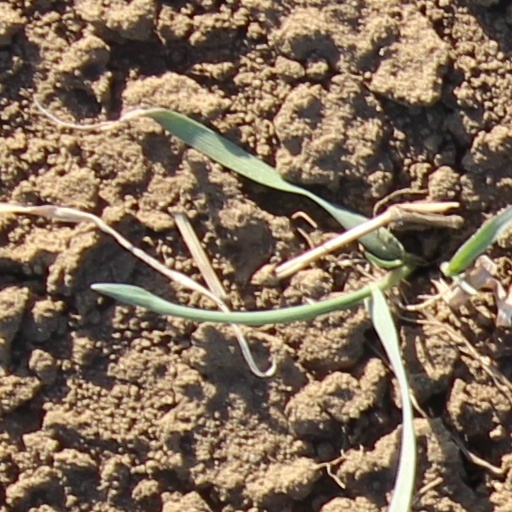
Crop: wheat